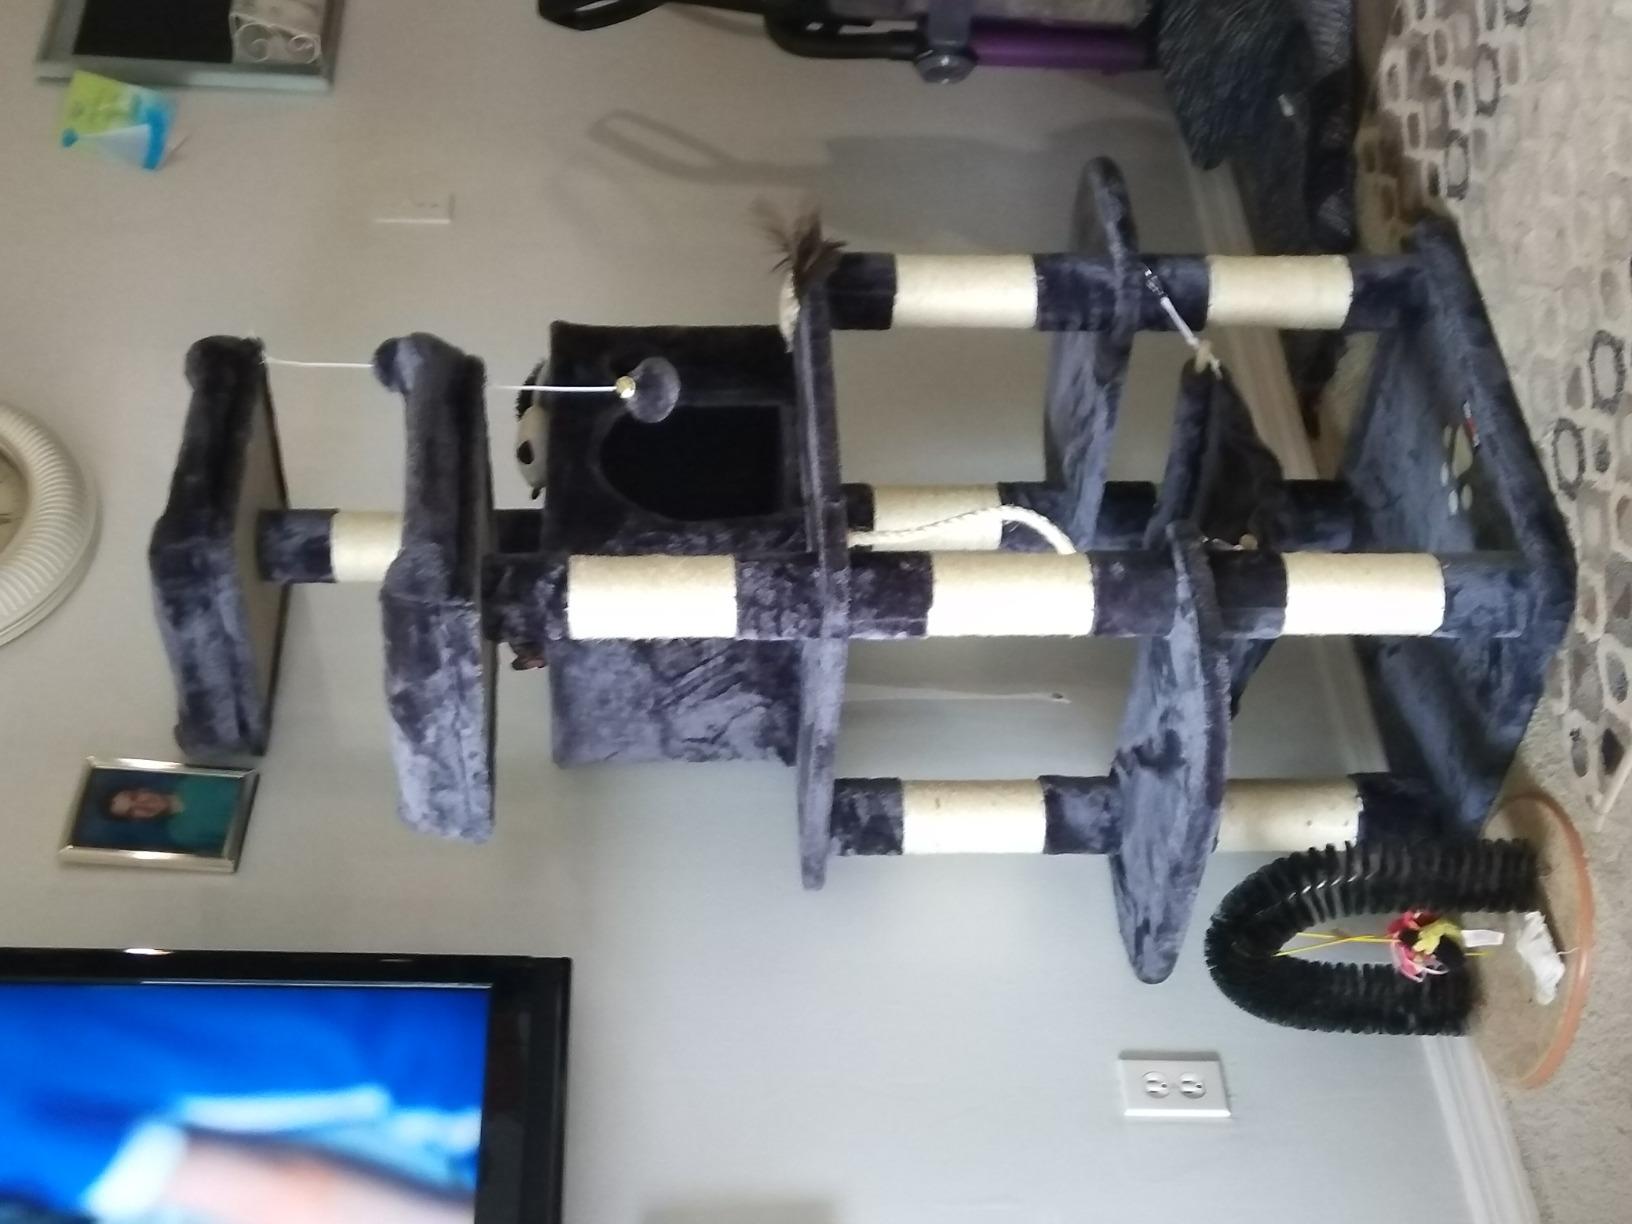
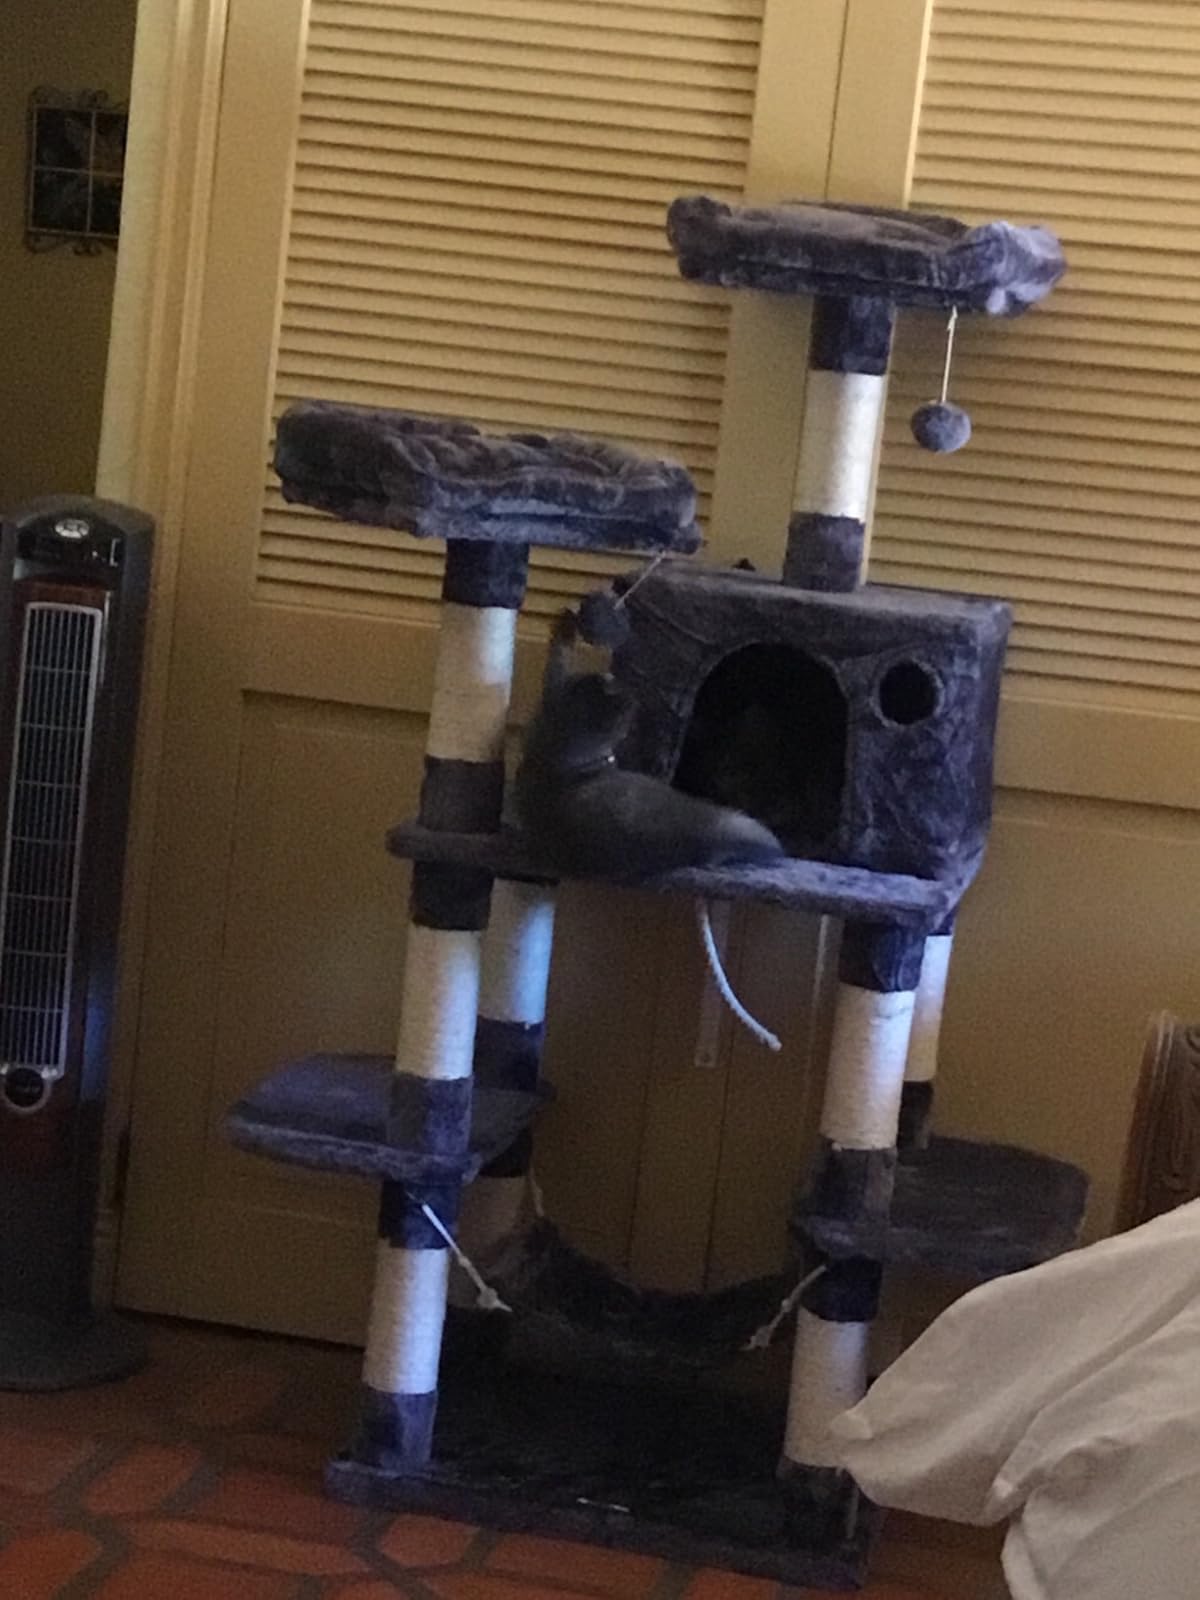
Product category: items_cat tree
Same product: yes